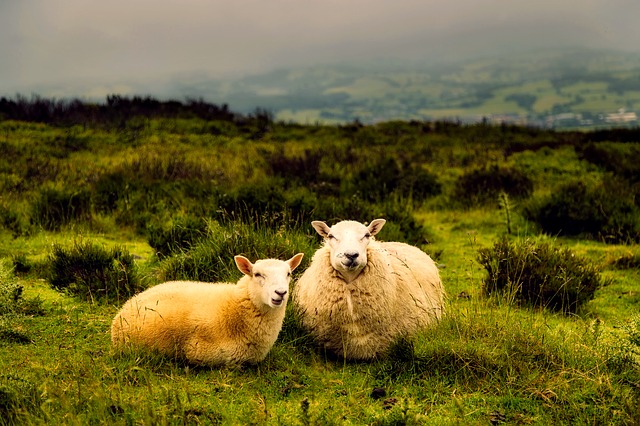
Label: pecora